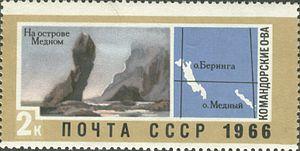
L'île Medny ou île Mednyi est l'une des deux principales îles Komandorski, dans la mer de Béring. Elle est rattachée au Raïon Aleoutski du Kraï du Kamtchatka.